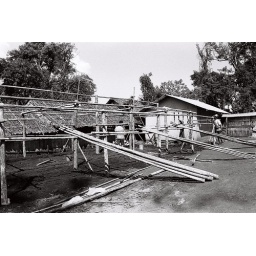
The new classroom building under construction